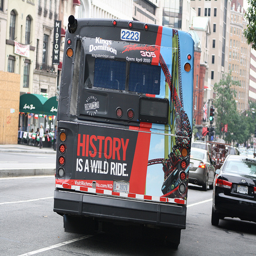
A bus is driving on the street behind some cars.
A city bus with advertising on the back
A city bus enters traffic with other vehicles.
A bus that is driving in the street.
A bus, with ads on it, pulling on to the street.